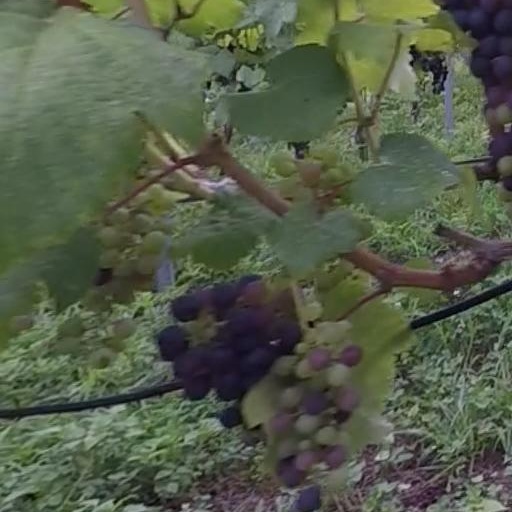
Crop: grape